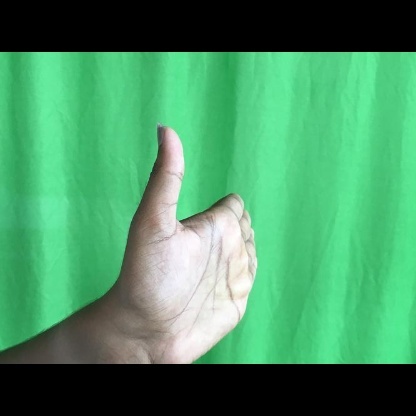
Mudra: Ardhachandran